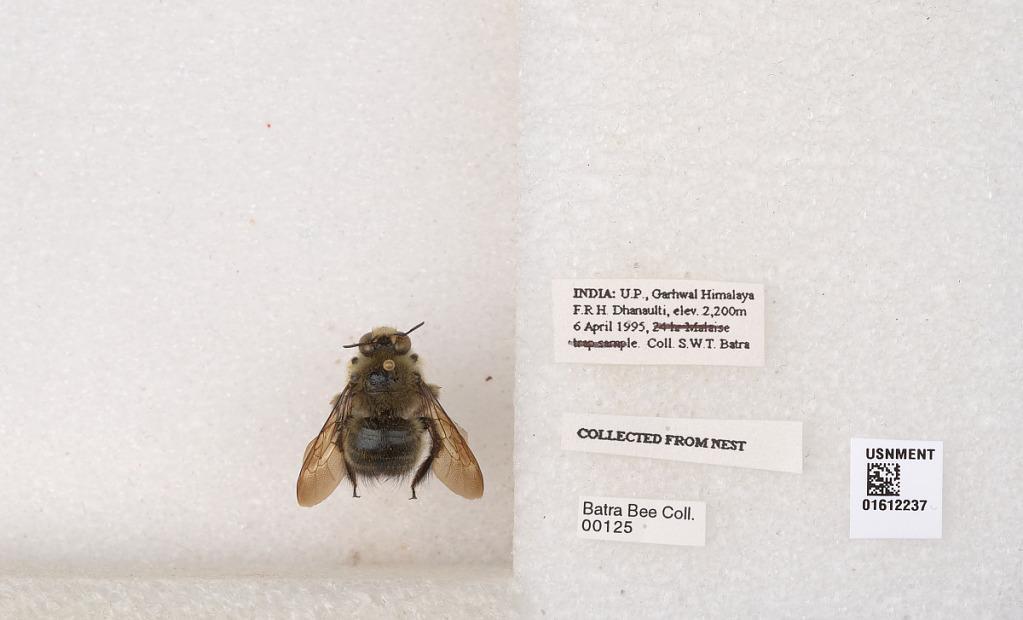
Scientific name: Xylocopa
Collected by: S. Batra
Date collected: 1995-4-6
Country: India
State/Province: Tehri Garhwal
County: U.P., Himalaya, F.R.H. Dhanaulti